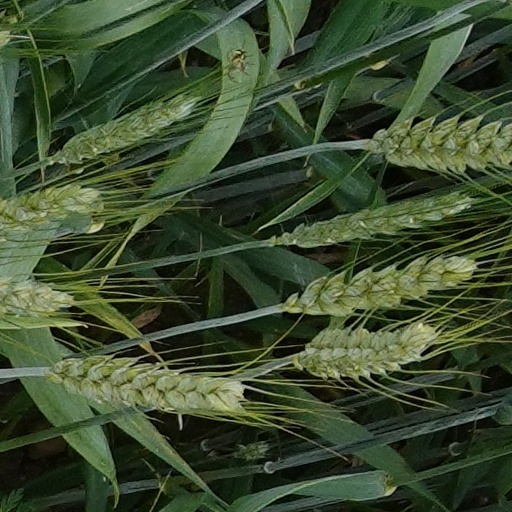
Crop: wheat